Clara Lanza

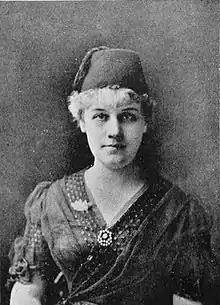
Clara Lanza, 1893 ("A Woman of the Century")

Lanza's literary career began in 1884 with the publication of her first novel, "Mr. Perkins' Daughter". She published half a dozen further novels as well as "Tales of Eccentric Life", a collection of short stories (many with medical themes) coauthored with her father.